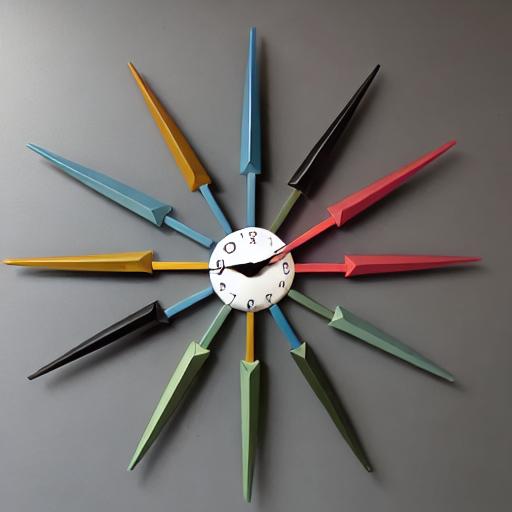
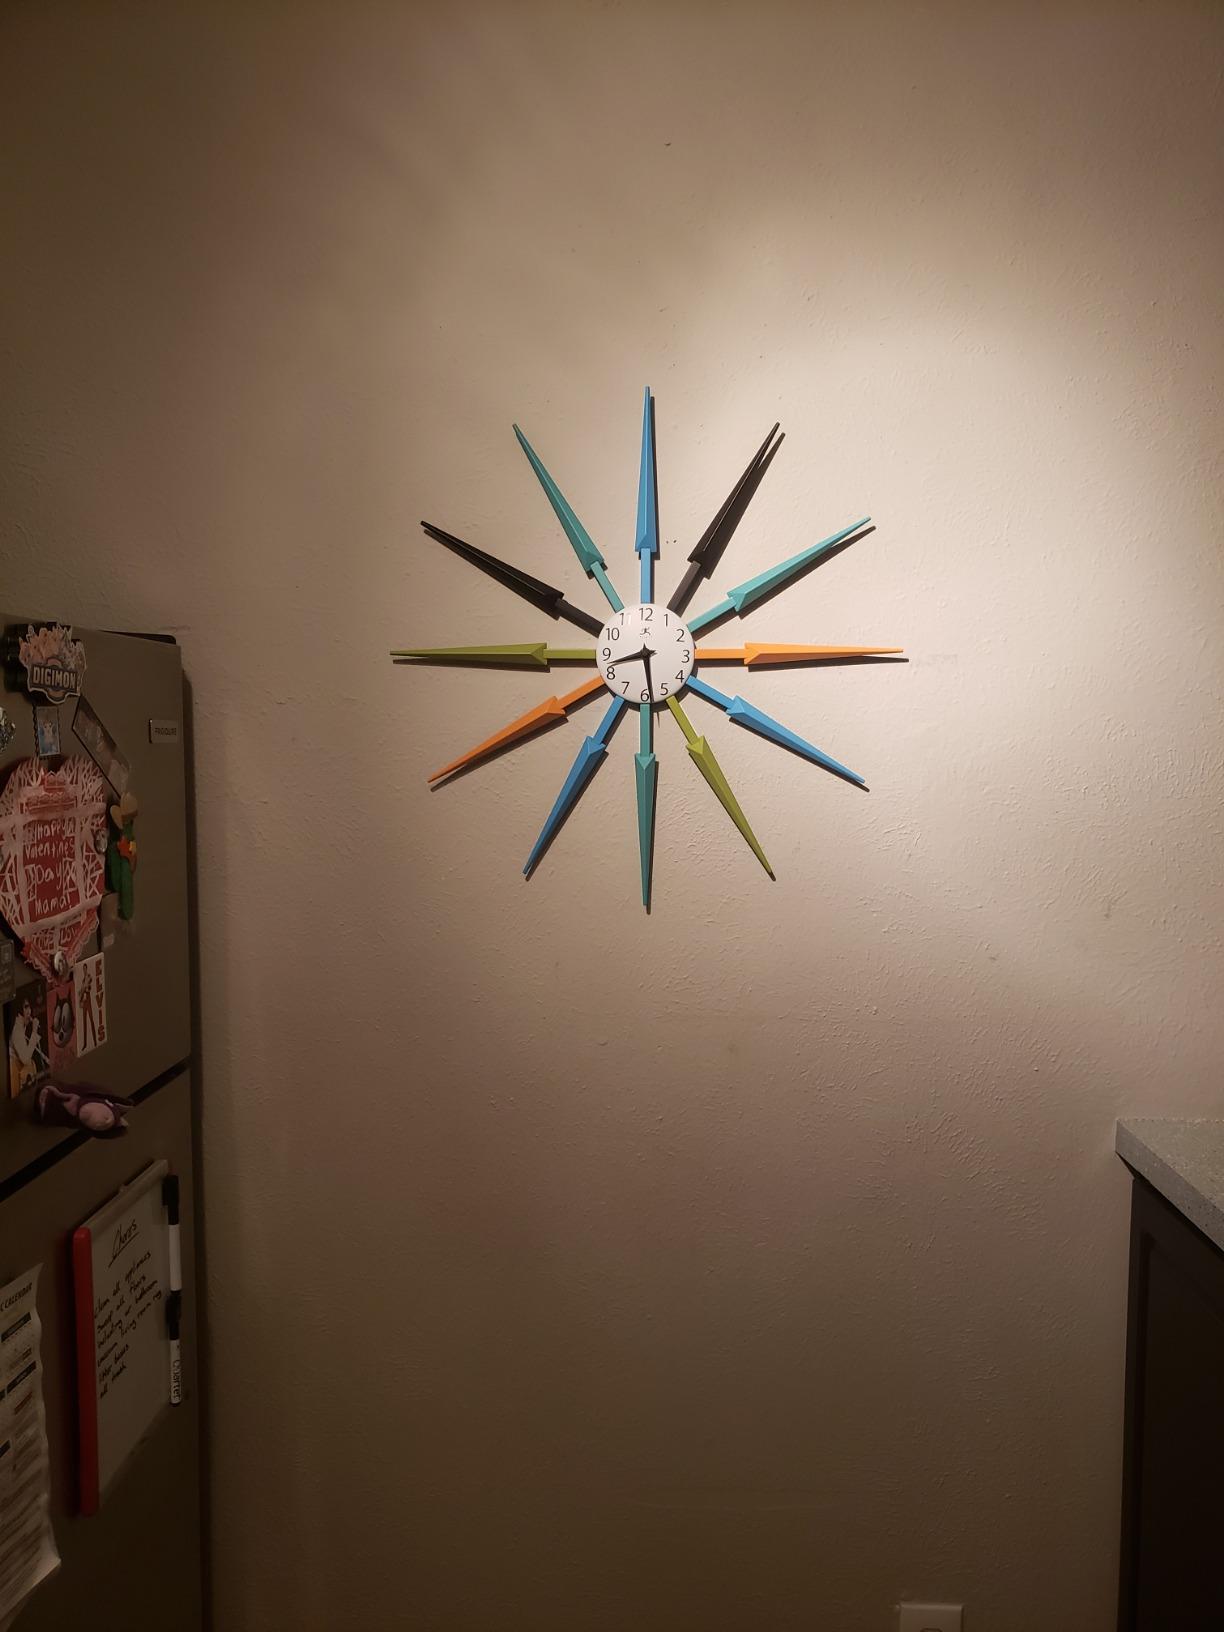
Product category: clock
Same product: no